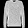
Label: Pullover